Guazú-Virá

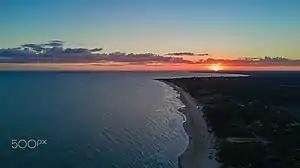
Guazú-Virá in summer 2017

Guazuvirá or Guazú-Virá is a seaside resort in Canelones Department, Uruguay. Its name is the Guarani word for "gray brocket" ("Mazama gouazoubira").